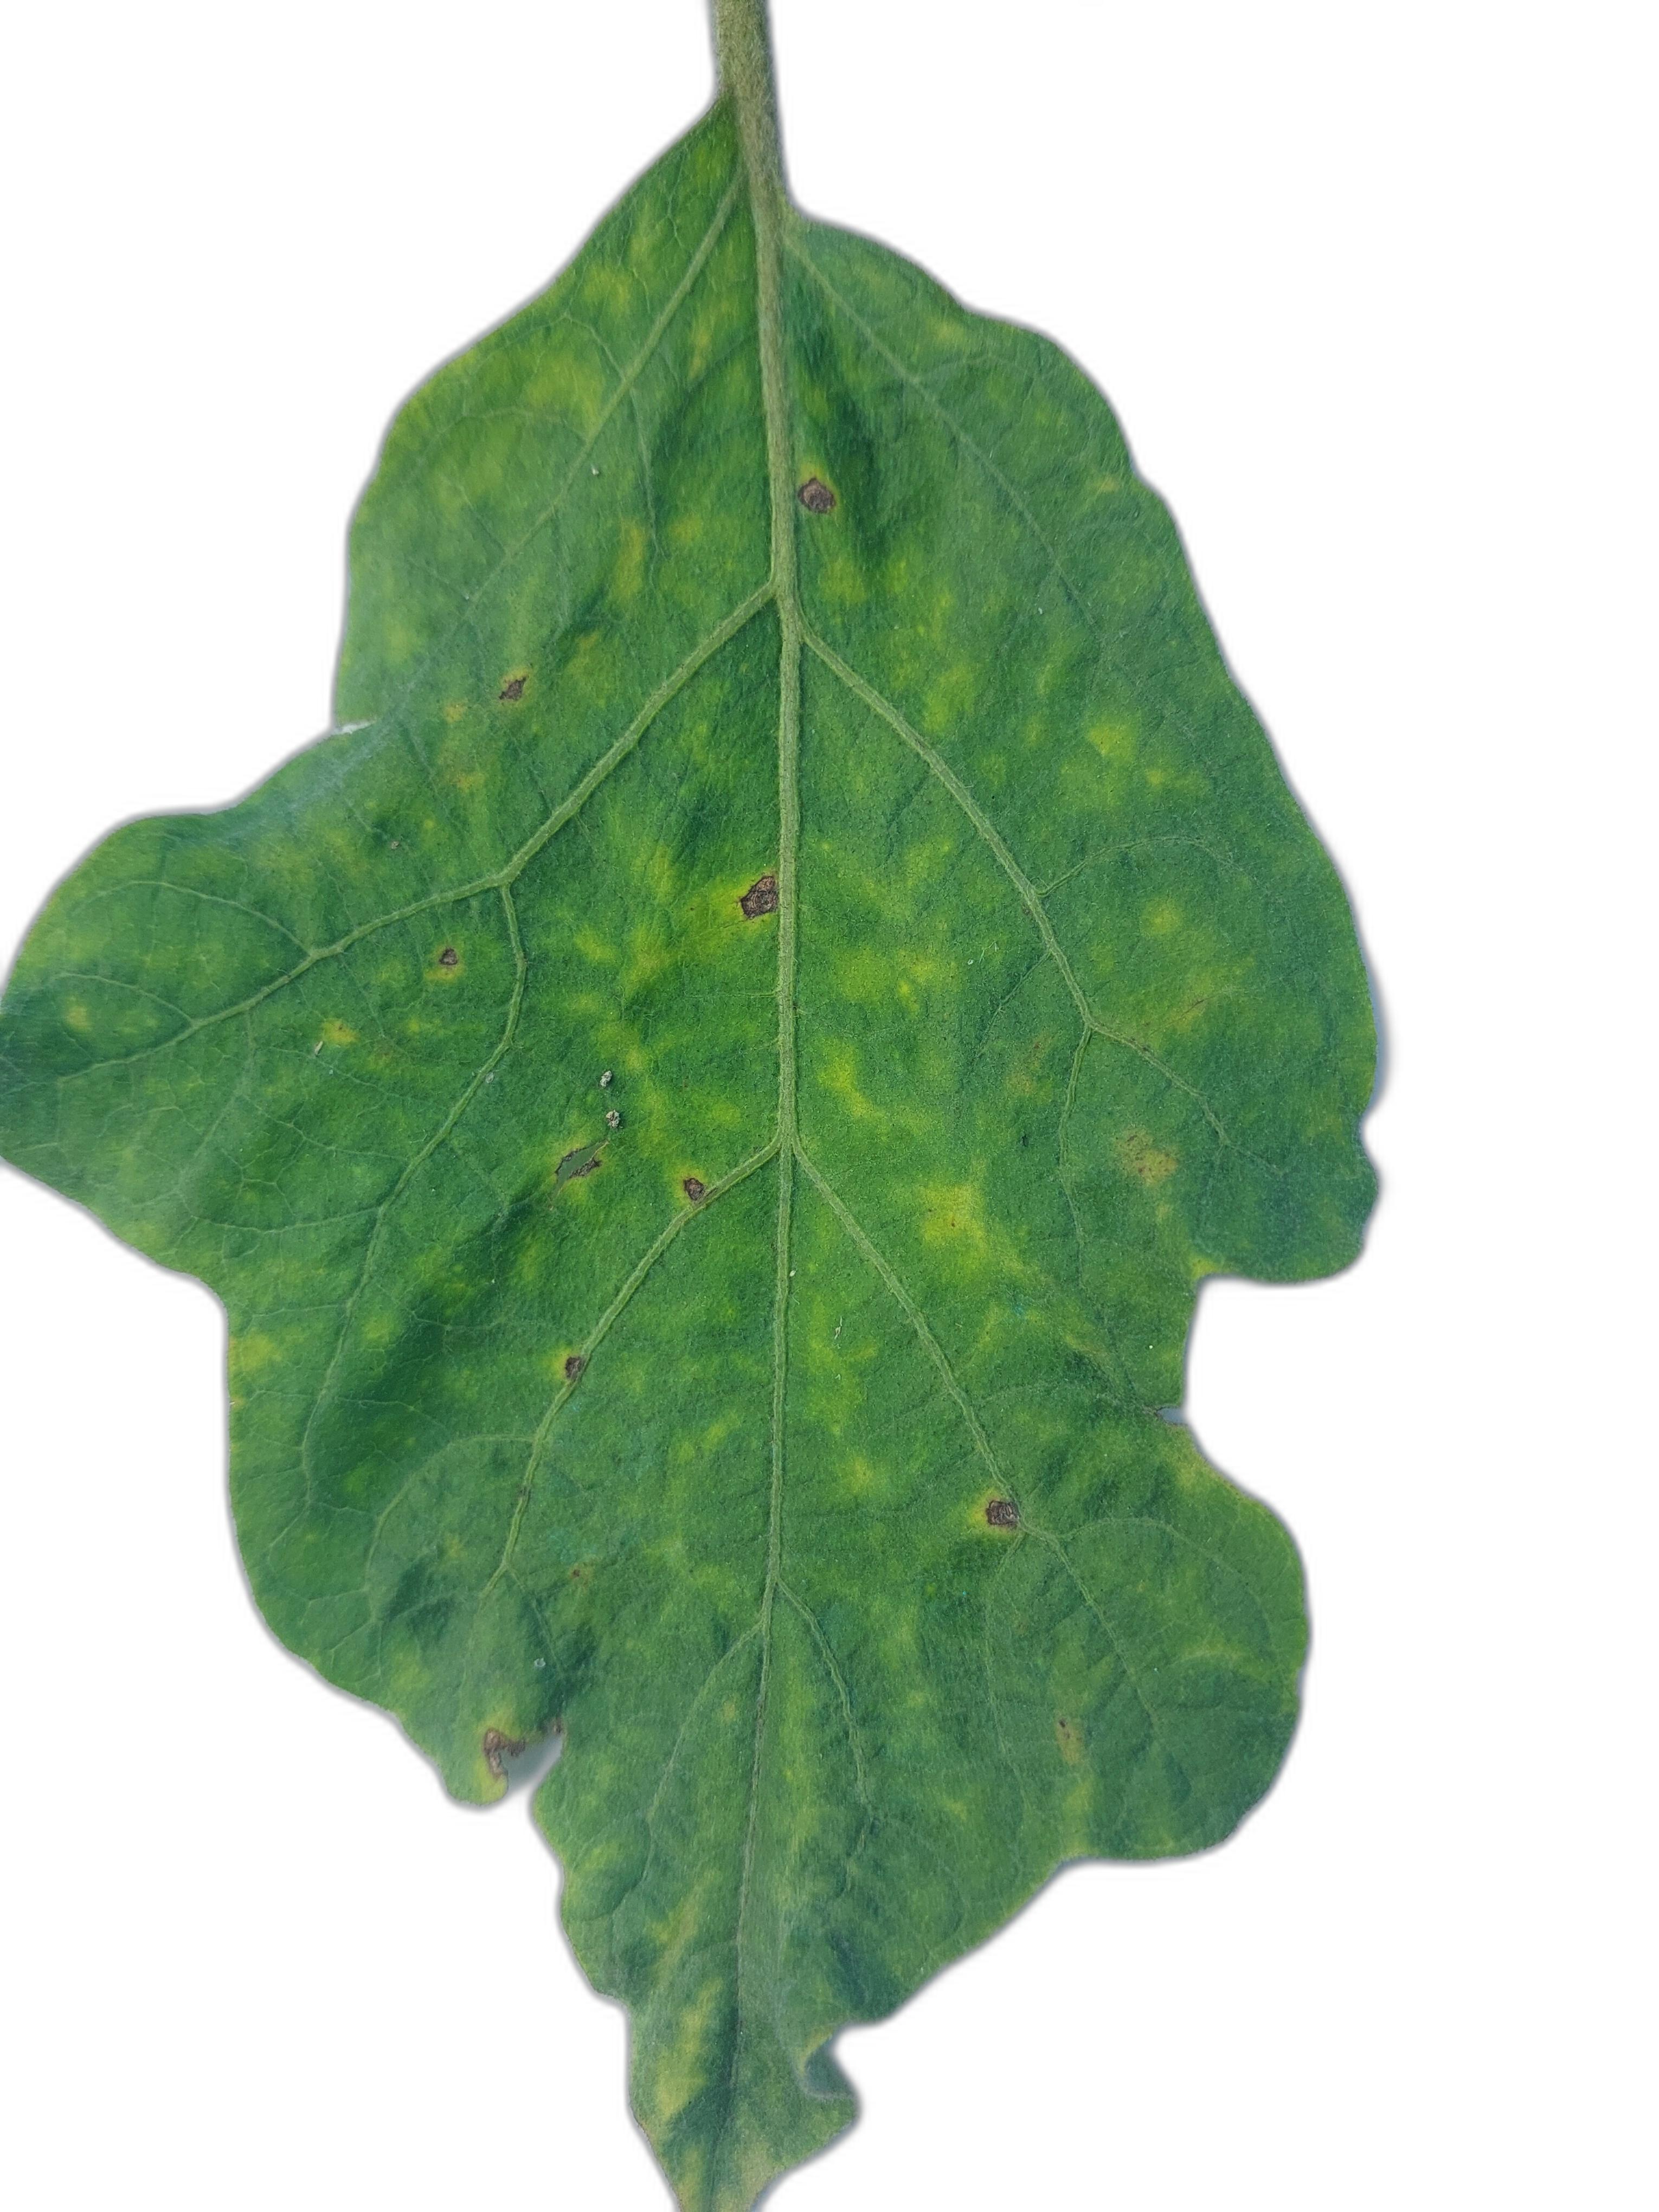
Label: Leaf Spot Disease